Samuel Murray (sculptor)

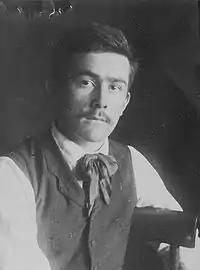
Murray at the Hirshhorn Museum and Sculpture Garden,

Samuel Aloysius Murray (June 12, 1869 – November 3, 1941) was an American sculptor, educator, and protégé of the painter Thomas Eakins.